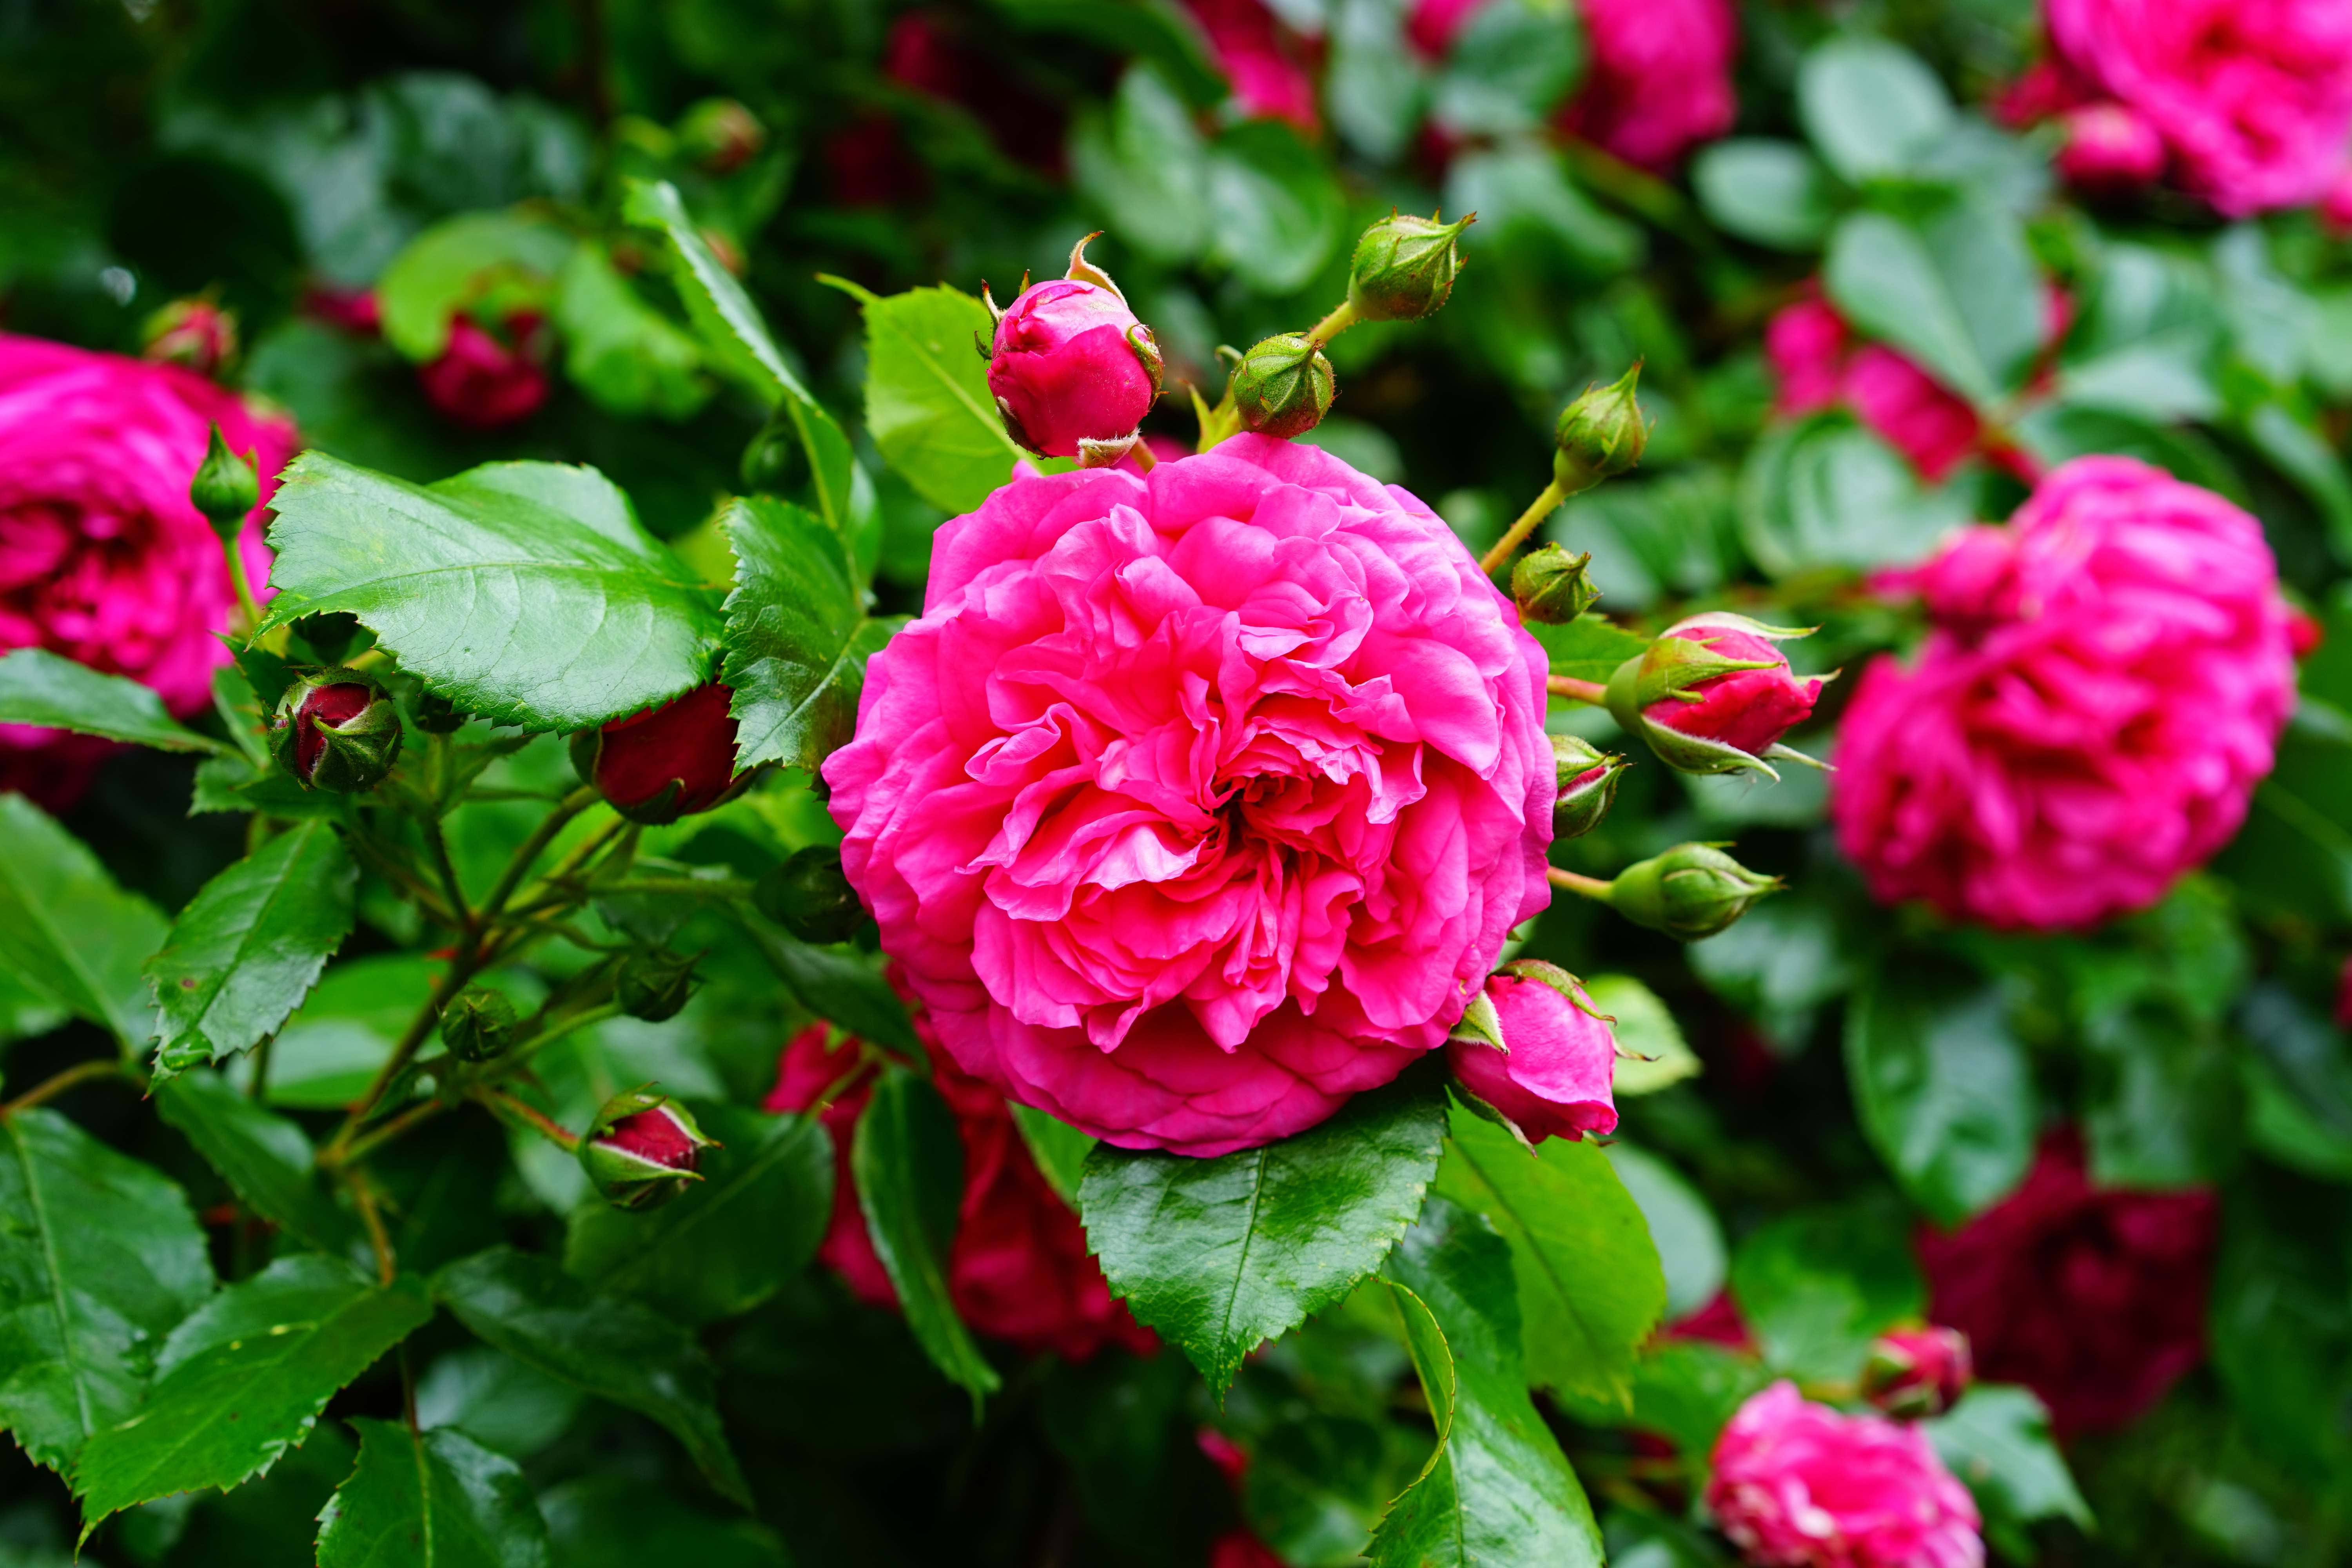
blossom, plant, flower, petal, bloom, rose, botany, garden, pink, flora, shrub, floribunda, rose bloom, rosebush, flowering plant, garden roses, rose family, rose bud, rosa rugosa, annual plant, land plant, rosa centifolia, rose order, rosa gallica, rosa wichuraiana